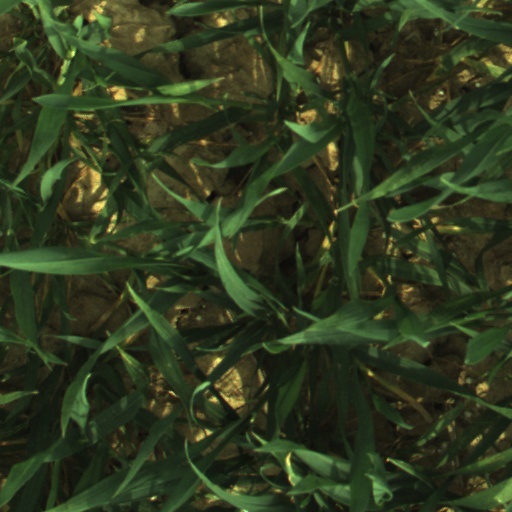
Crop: wheat